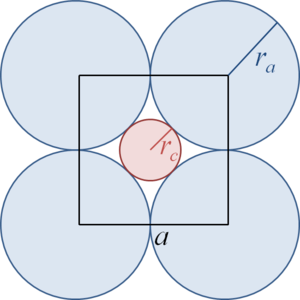
La notion de polyèdre de coordination est utilisée en cristallographie et en chimie pour décrire l'environnement d'une espèce chimique par ses ligands dans un cristal ou un complexe. Il s'agit du polyèdre formé par les ligands autour de l'espèce chimique centrale. La coordinence, c'est-à-dire le nombre de ligands, n'est pas suffisante pour décrire l'environnement d'une espèce chimique, car pour une coordinence donnée, il peut exister plusieurs polyèdres de coordination. Par exemple, à l'état solide, le cuivre a une coordinence 4 d'oxygène dans le silicate de baryum et de cuivre BaCuSi₂O₆ et également une coordinence 4 de soufre dans la stannite Cu₂FeSnS₄, mais son polyèdre de coordination est un carré CuO₄ dans BaCuSi₂O₆ et un tétraèdre CuS₄ dans la stannite.